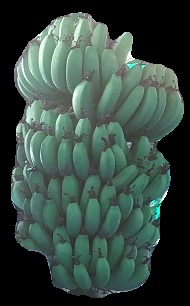
Variety: pachbale
Grade: grade1